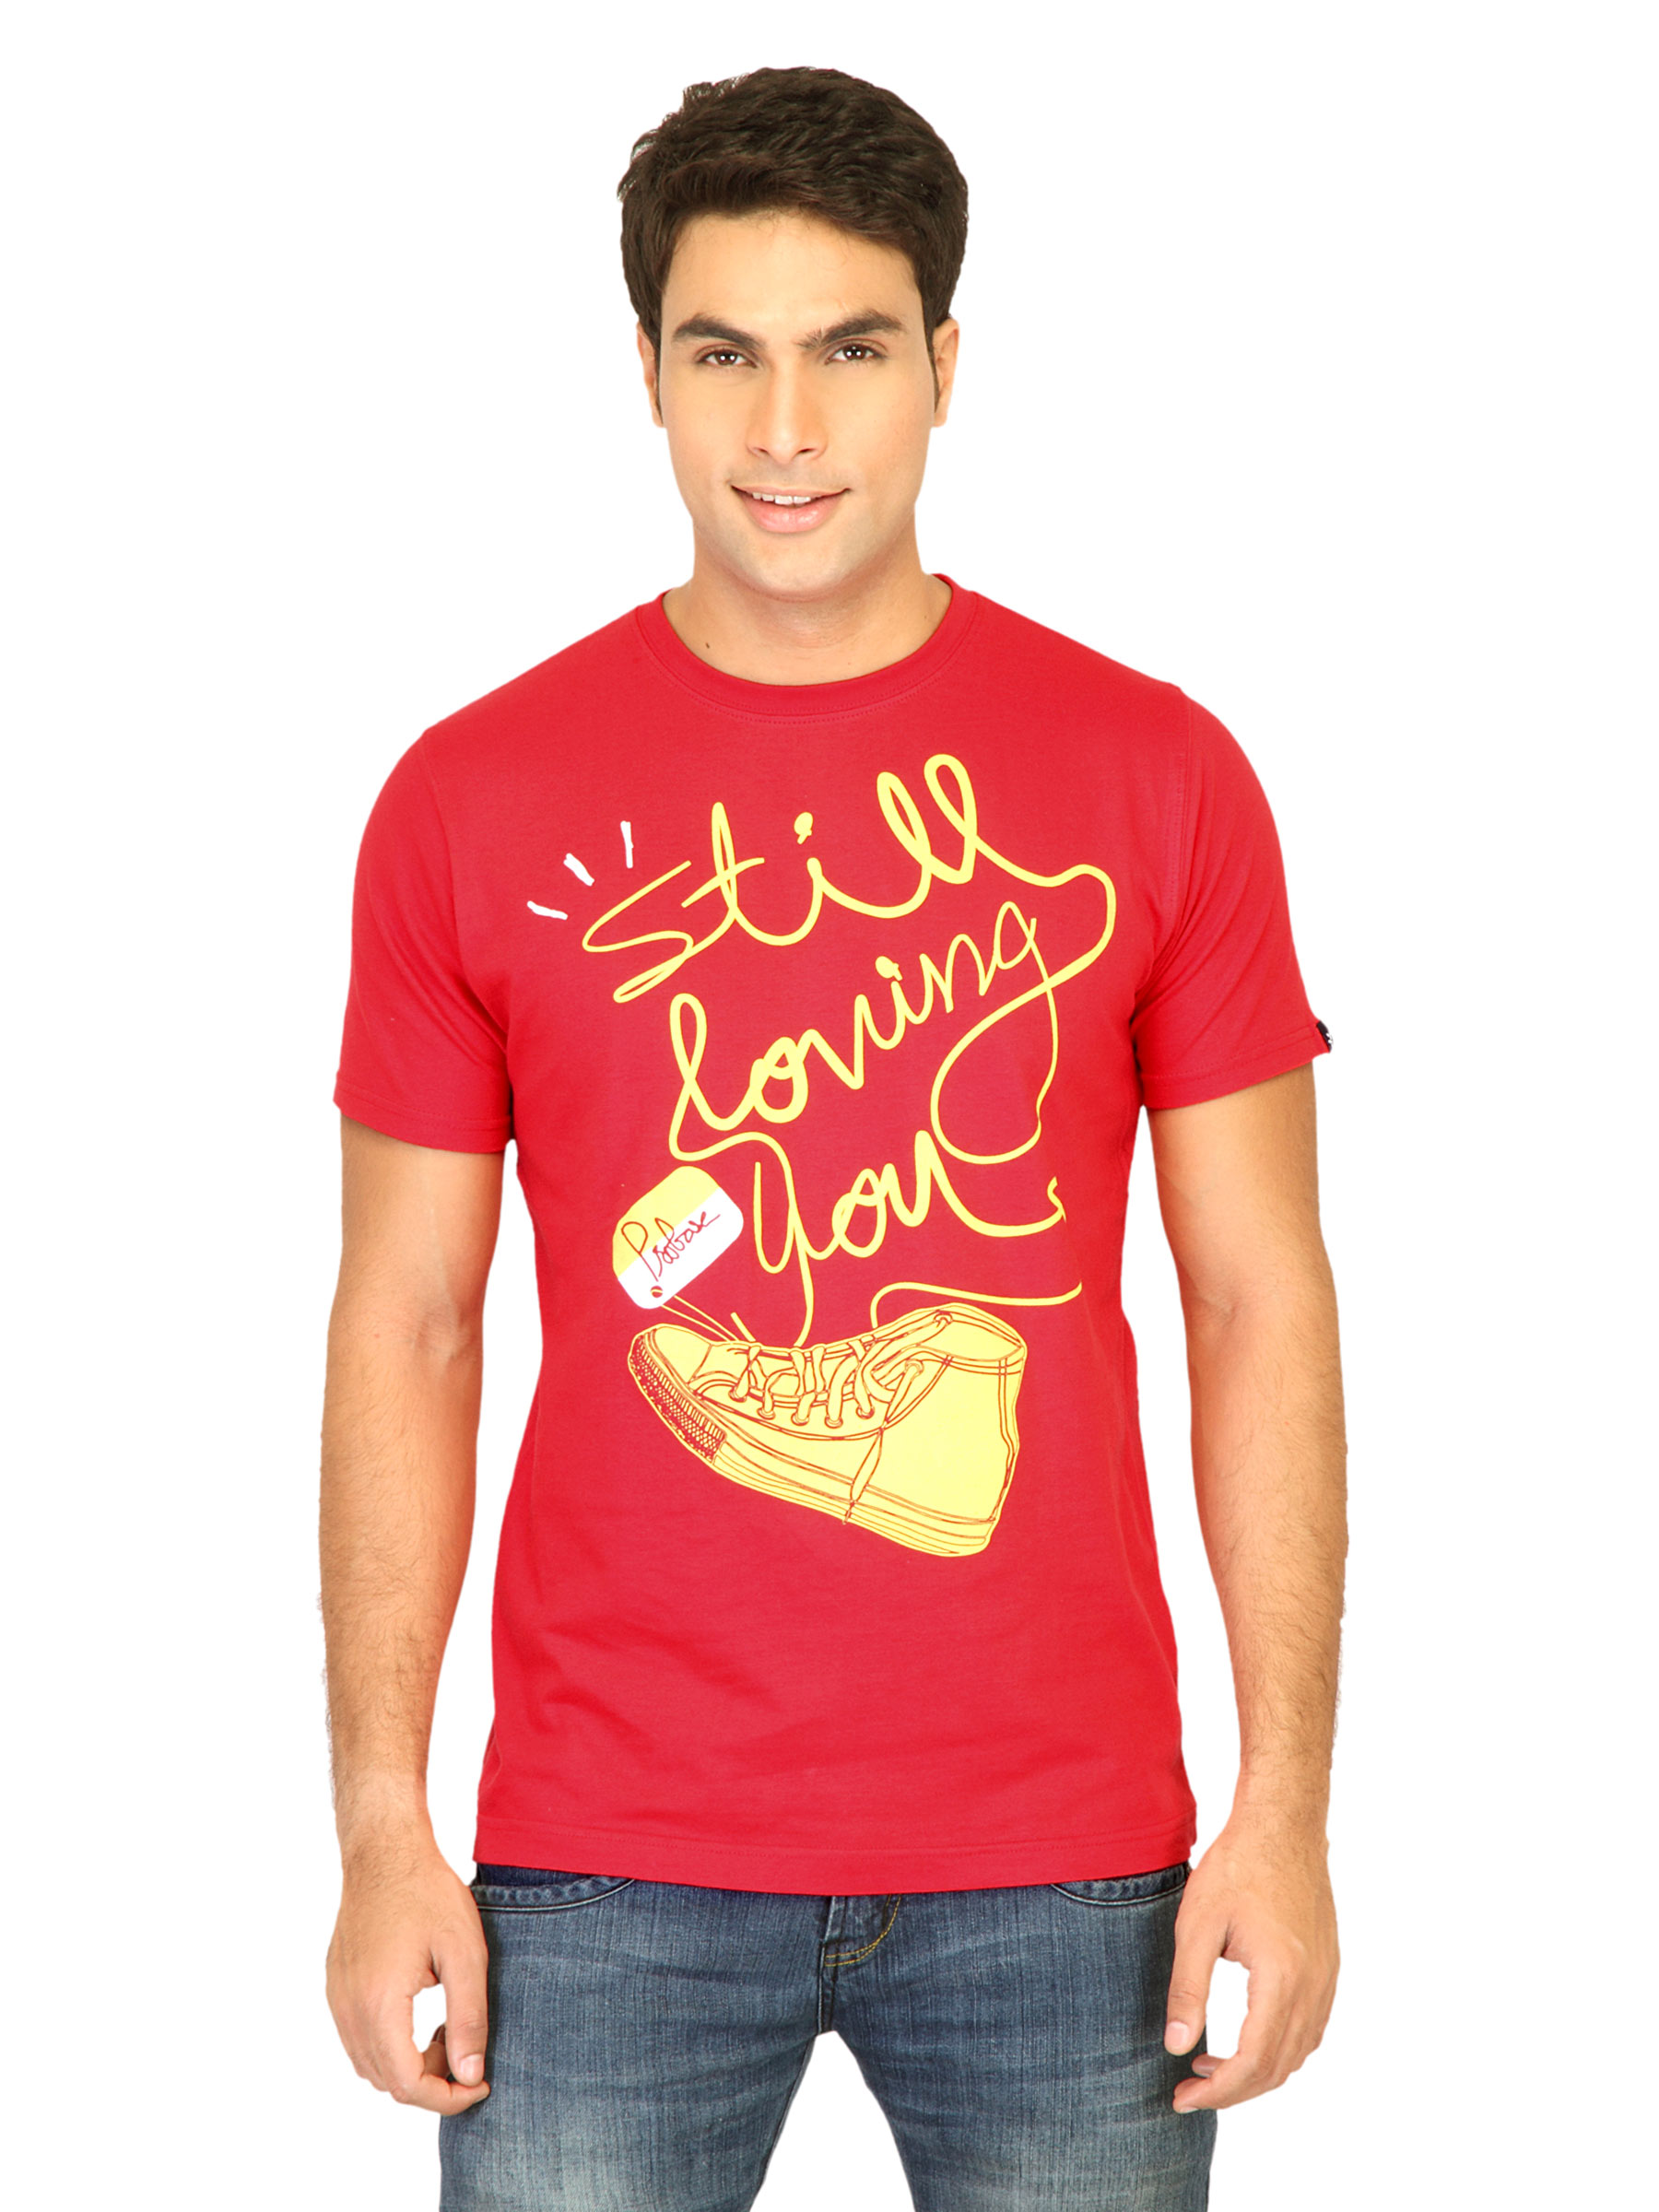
Probase Men Printed Red Tshirts
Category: Apparel / Topwear / Tshirts
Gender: Men
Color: Red
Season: Fall 2011
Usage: Casual